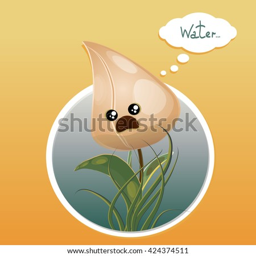
vector illustration of a tulip in a cartoon style .